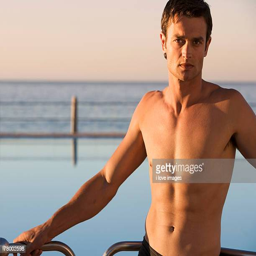
a man standing by the edge of a pool